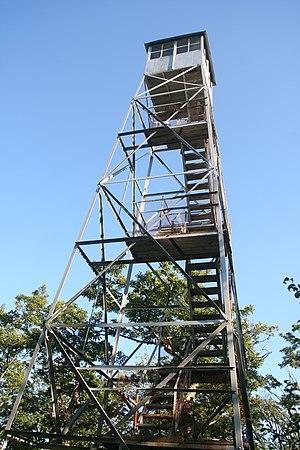
La Mount Tremper Fire Observation Station est une tour de guet du comté d'Ulster, dans l'État de New York, dans le nord-est des États-Unis. Située à 835 mètres d'altitude dans les montagnes Catskill, elle est protégée dans le Catskill Park. Construite en 1917, elle est inscrite au Registre national des lieux historiques depuis le 23 septembre 2001.